Interpol (band)

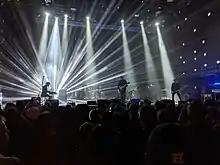
Interpol performing in Pittsburgh in 2022

In September 2016, Paul Banks revealed in an interview on Beats 1 that Interpol would resume writing in the fall. In January 2017, Interpol announced that their sixth album would be out in 2018 and that they would embark on a tour for "Turn On the Bright Lights' " 15th anniversary, playing the entire album front to back. In between the tour and announcement of the new album, they released an EP consisting of bonus tracks from "El Pintor". The tracks included were "The Depths", "Malfeasance", and "What Is What".